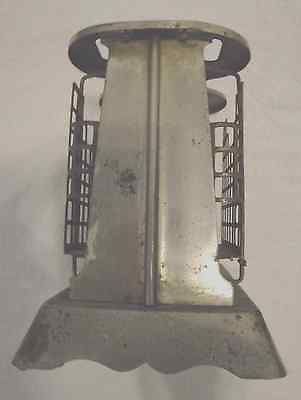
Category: toaster